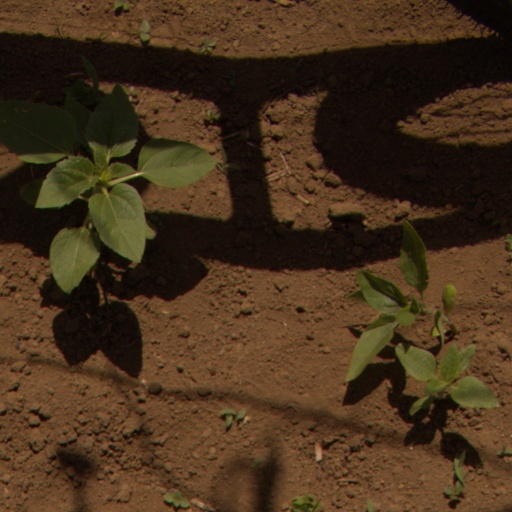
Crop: Jerusalem artichoke